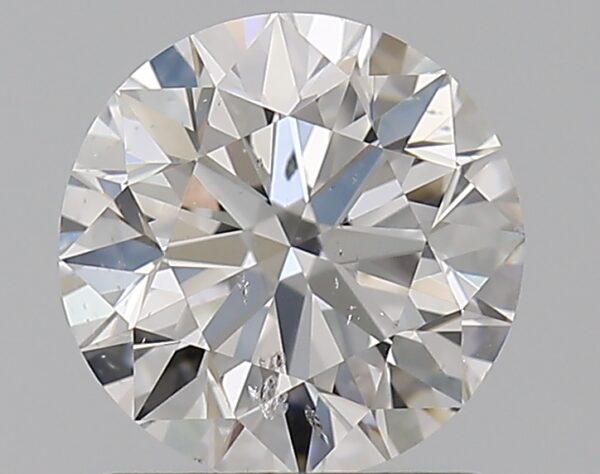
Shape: round
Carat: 1.2
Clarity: SI2
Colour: D
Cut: EX
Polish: EX
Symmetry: EX
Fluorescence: N
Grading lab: GIA
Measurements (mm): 6.73 x 6.78 x 4.23